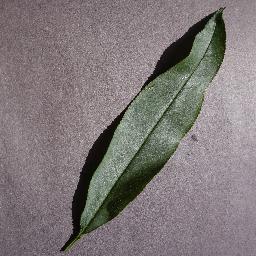
Label: Peach___healthy